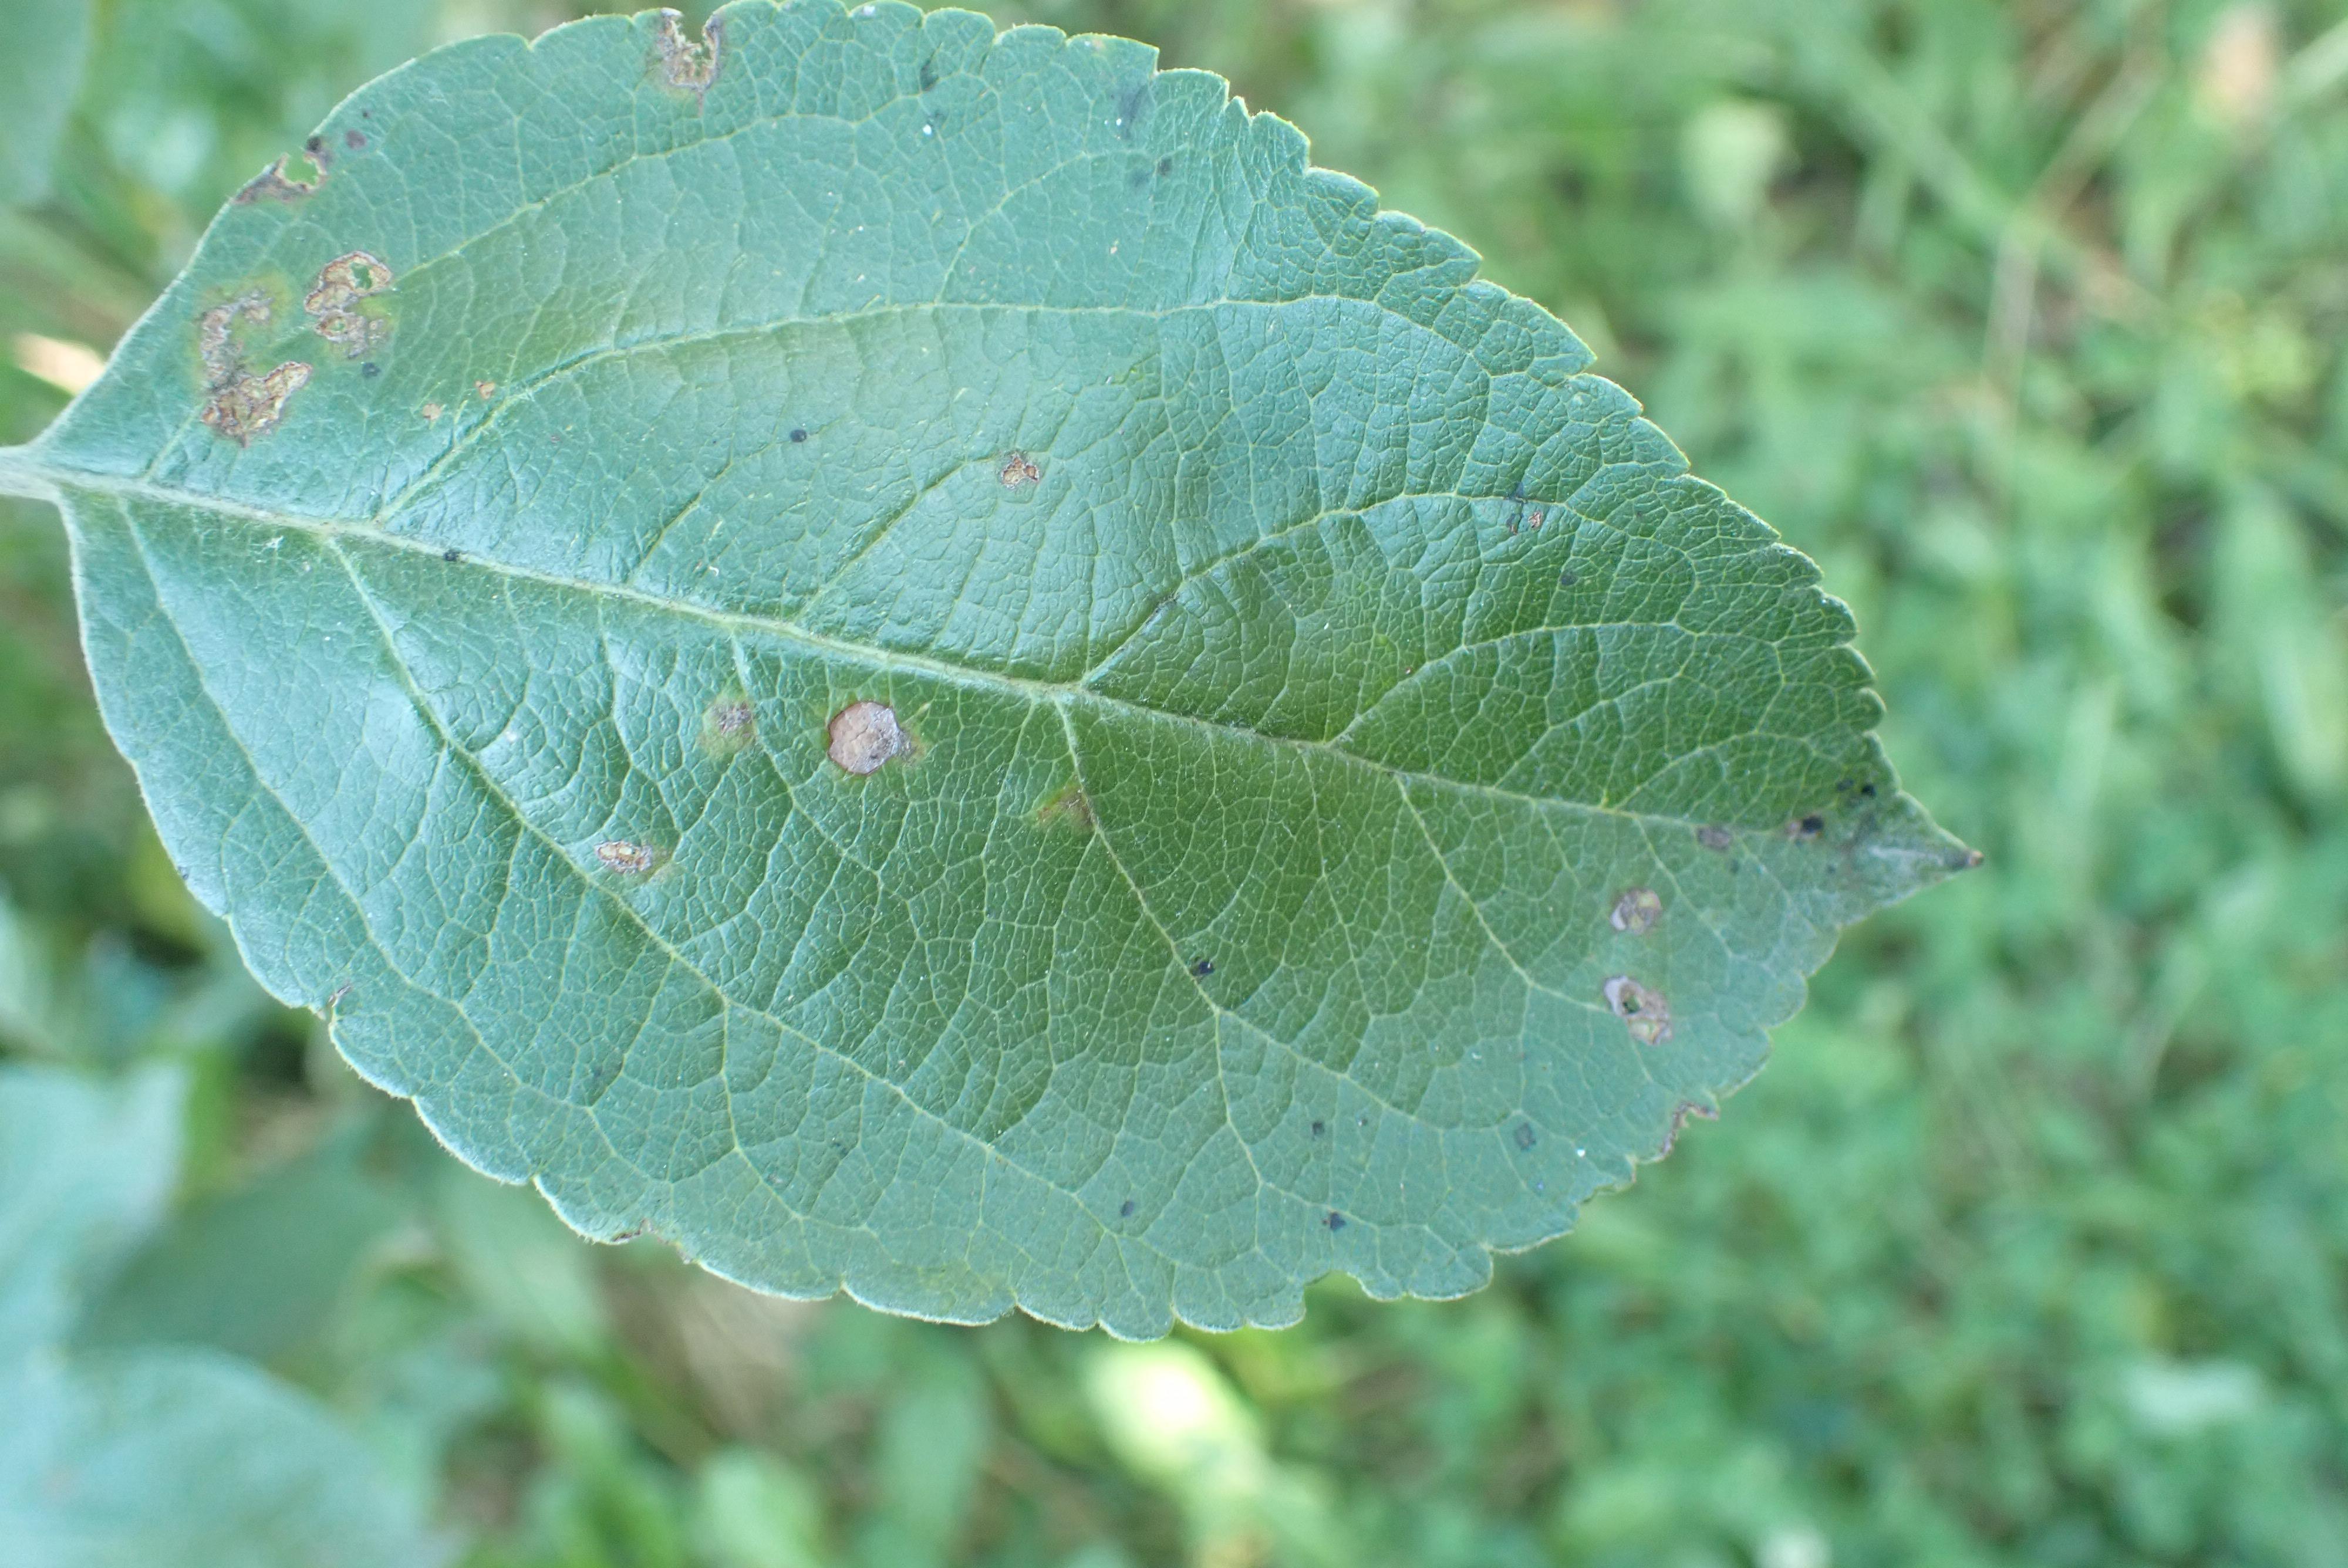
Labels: scab, frog_eye_leaf_spot